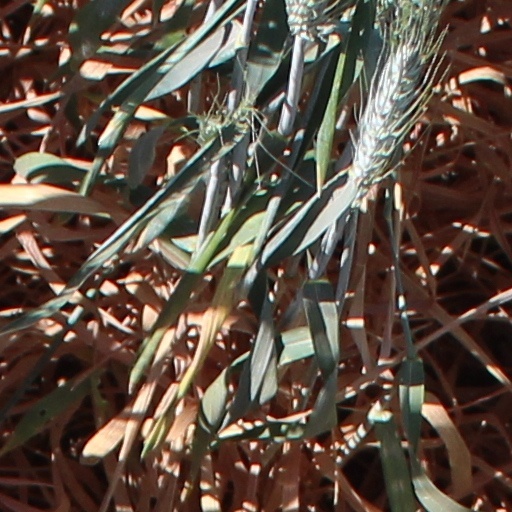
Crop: wheat